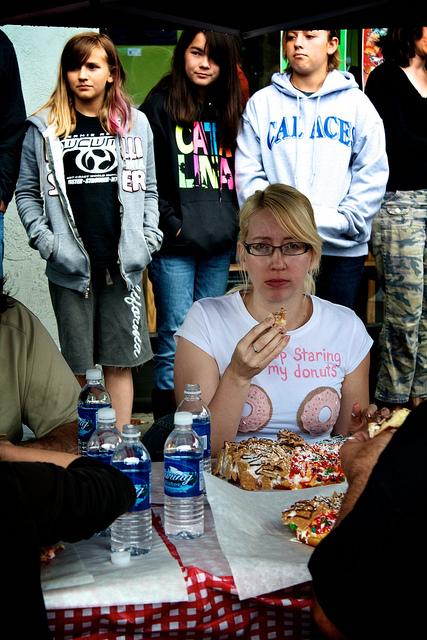
a person at a table eating pizza